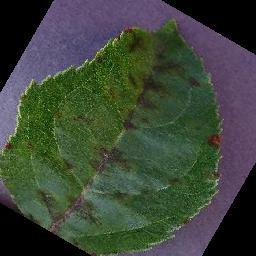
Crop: soybean
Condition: healthy